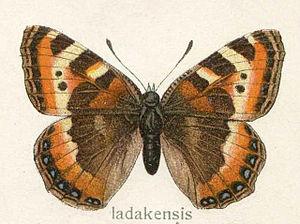
Aglais ladakensis est une espèce de lépidoptères de la famille des Nymphalidae, de la sous-famille des Nymphalinae, de la tribu des Nymphalini et du genre Aglais.